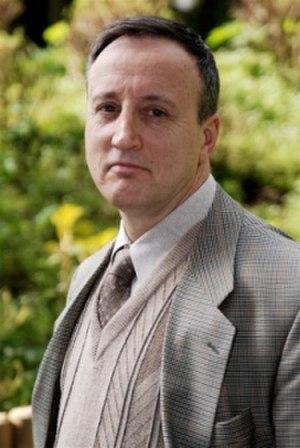
L'homme politique belge du Front national Jean-Pierre Borbouse en avril 2008.
Jean-Pierre Borbouse, né le 23 mai 1955, est un homme politique belge du Front National.